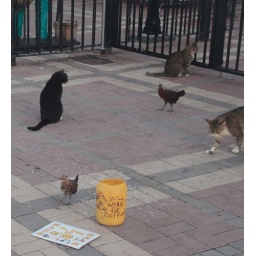
For some reason, cats and chickens can co-exist well in Key West. Both of them are everywhere.